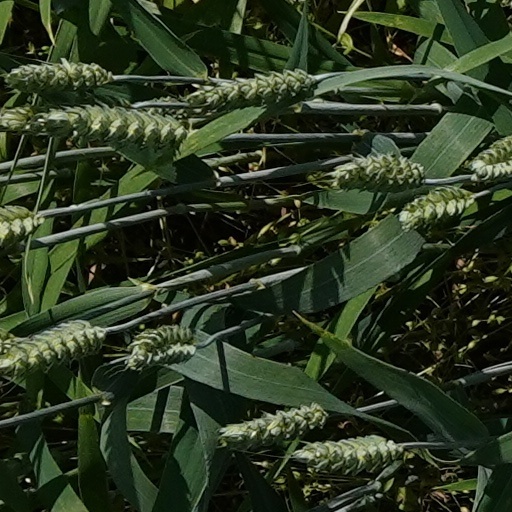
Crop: wheat